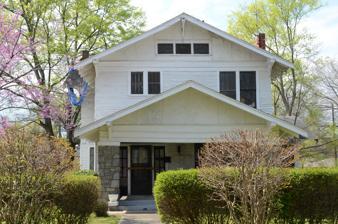
Building: John E Bush House
Country: United States of America
Year built: 1919
Historic house in Arkansas, United States United States historic place John E Bush House Formerly listed on the U.S. National Register of Historic Places Show map of Arkansas Show map of the United States Location 1516 Ringo St., Little Rock, Arkansas Coordinates 34°44′8″N 92°17′5″W / 34.73556°N 92.28472°W / 34.73556; -92.28472 Area less than one acre Built 1919 Architect Thompson & Harding Architectural style Bungalow/Craftsman MPS Thompson, Charles L., Design Collection TR NRHP reference No. 82000877 Significant dates Added to NRHP December 22, 1982 Removed from NRHP January 8, 2025 The John E Bush House is a historic house at 1516 Ringo Street in Little Rock, Arkansas .  It is a two-story wood-frame structure, with a front gable roof and clapboard siding.  A single-story gabled porch, its gable nearly matching that of the main roof, projects from the front, supported by fieldstone columns.  The gable ends feature half-timbering effect typical of the Craftsman/Bungalow style.  The house was designed by Thompson & Harding and built in 1919. The house was listed on the National Register of Historic Places in 1982. See also National Register of Historic Places listings in Little Rock, Arkansas John E. Bush (Mosaic Templars of America) References